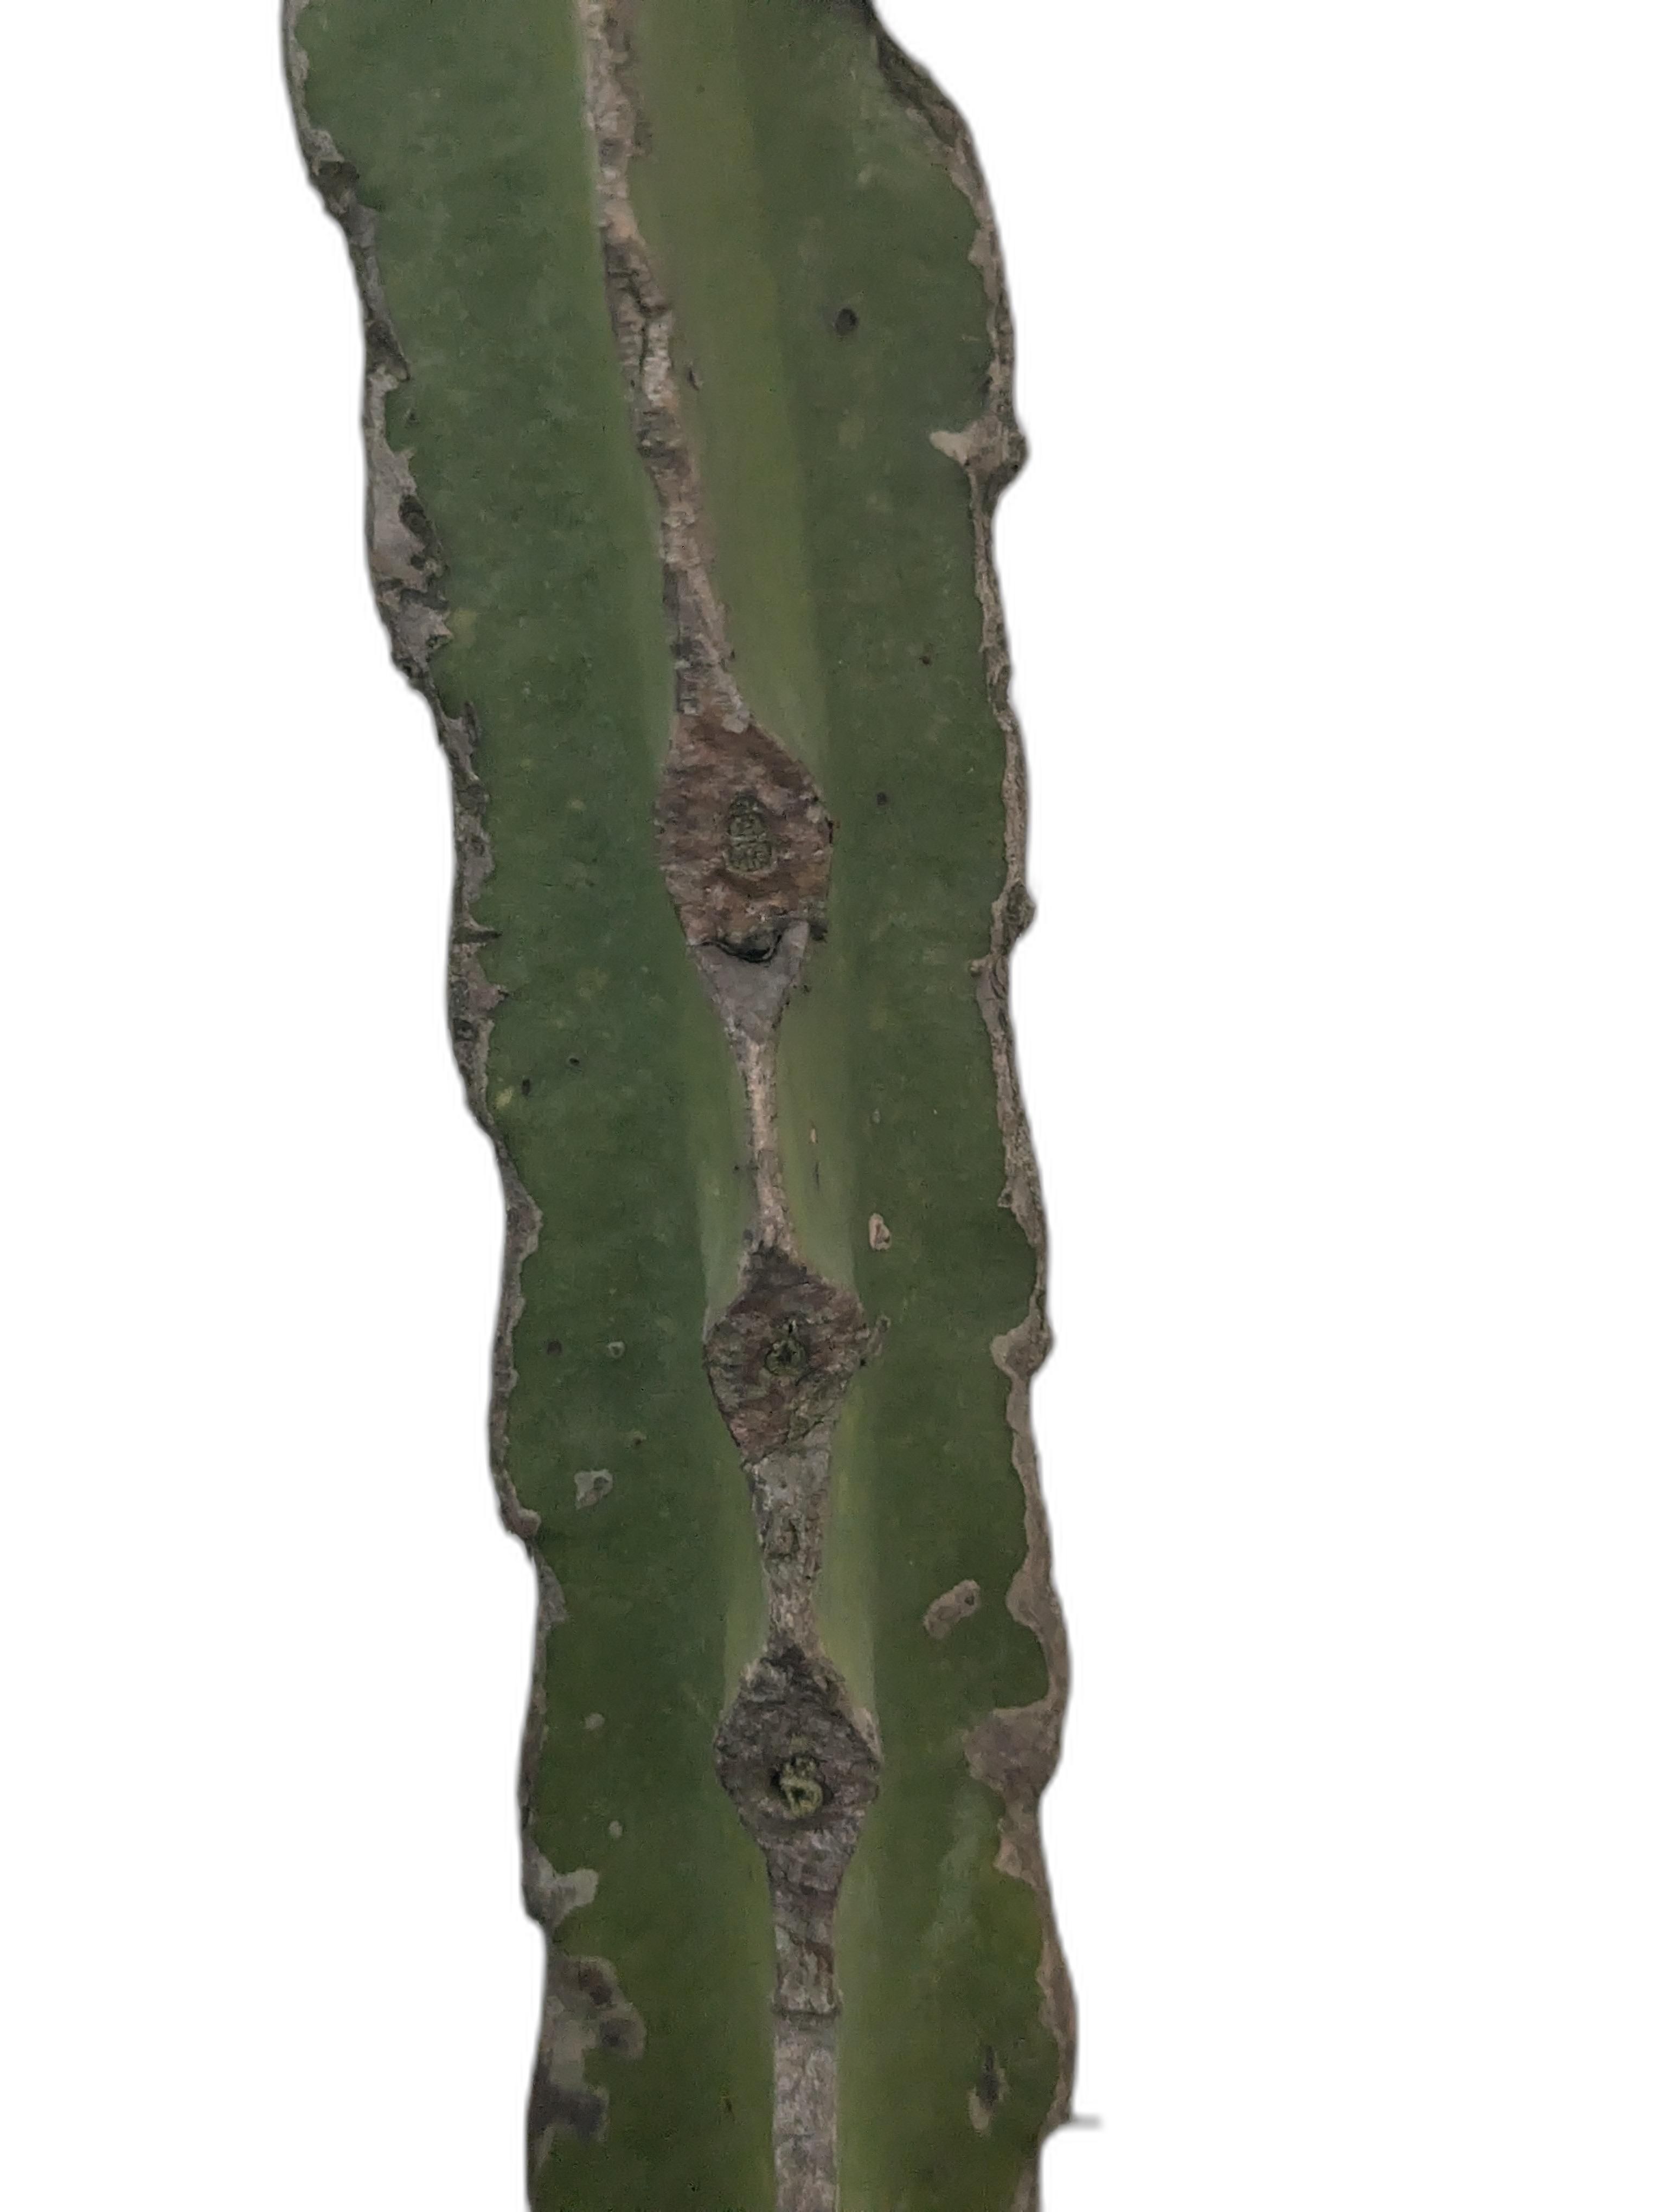
Label: Good leaf